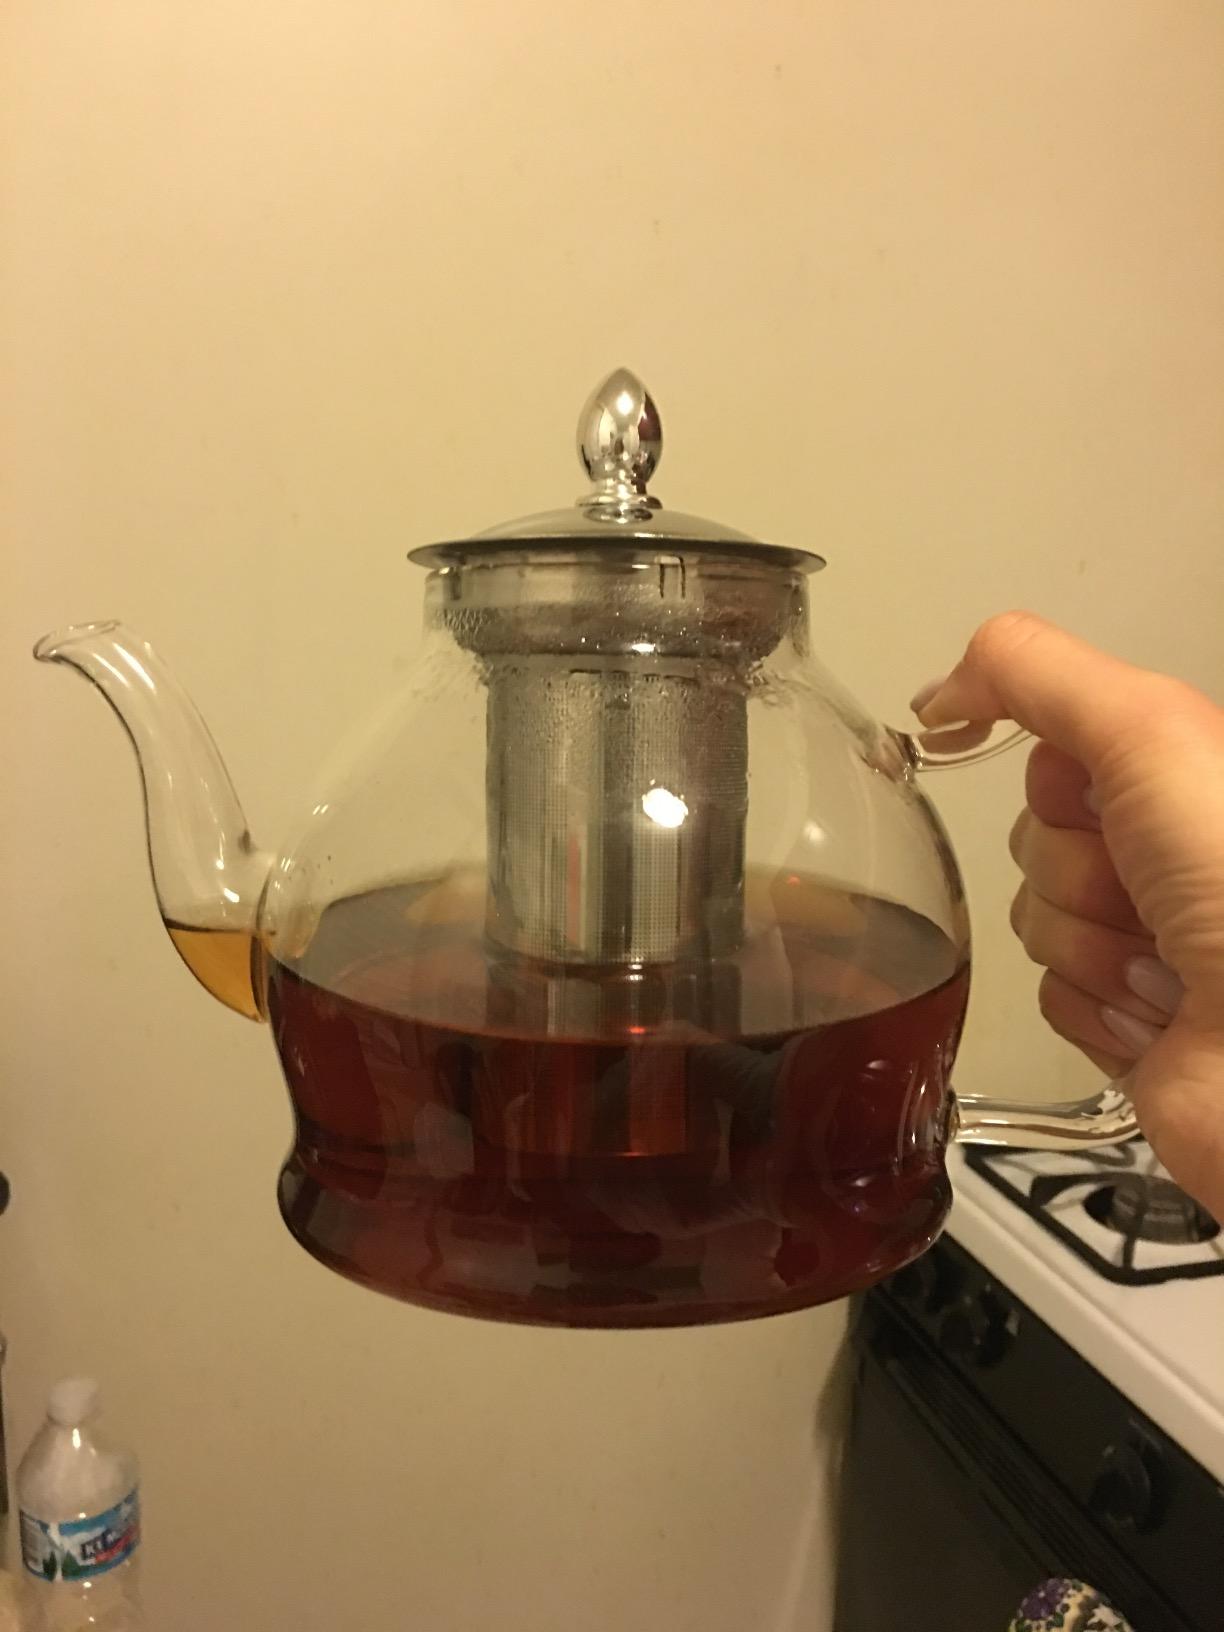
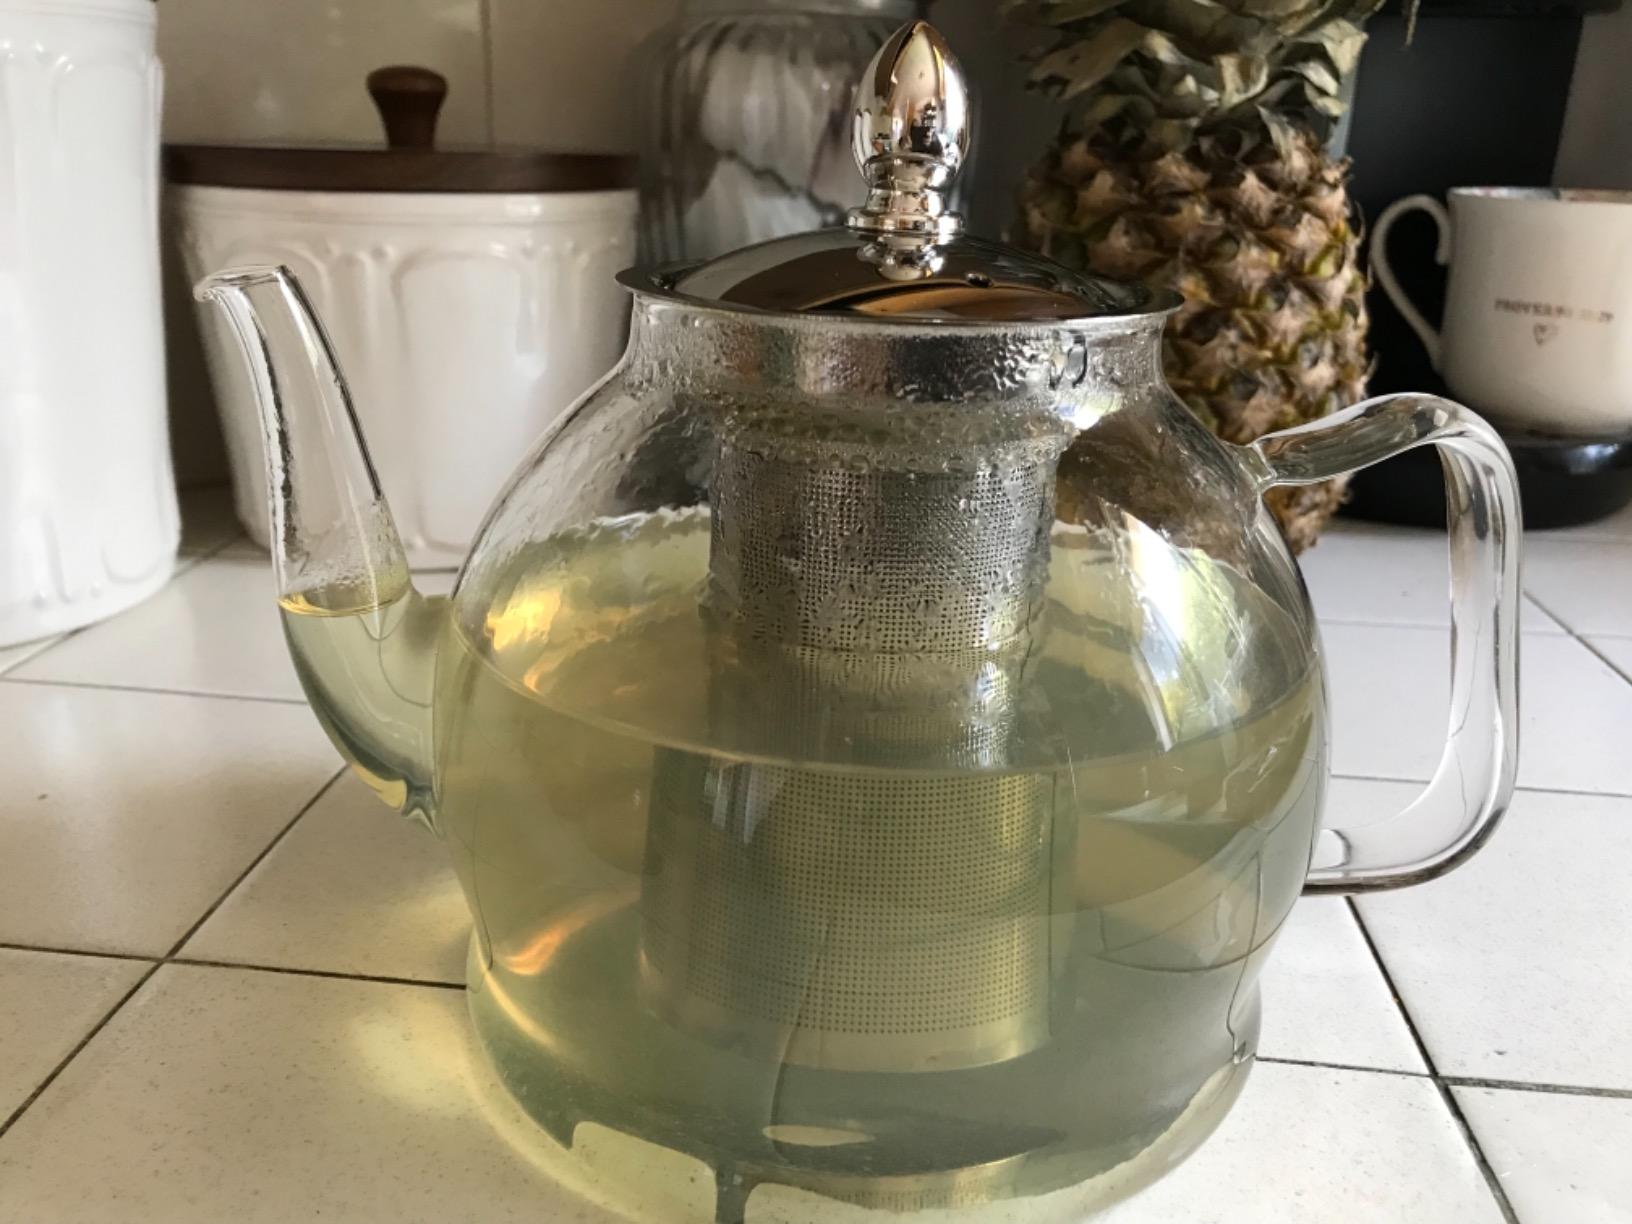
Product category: items_kettle
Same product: yes